Duvalia caespitosa

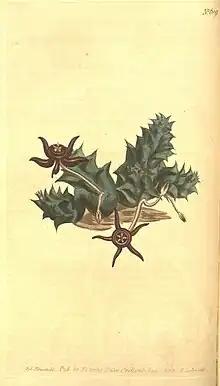
Botanical illustration of "Duvalia caespitosa"

This species is recognised by its flower, which is held on a short stalk from the lower part of the stem. Like all "Duvalia" species, the "D.caespitosa" flower has five radiating corolla lobes (petals) that each have their sides folded down longitudinally.